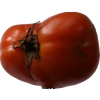
Label: tomato